Næstved

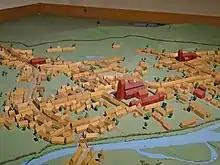
Diorama inside the Næstved Museum showing Næstved as it appeared circa 1600.

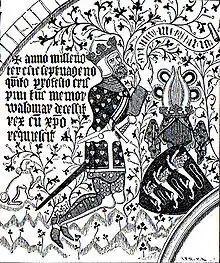
Valdemar IV of Denmark (Valdemar Atterdag) shown on a fresco in Saint Peter's Church in Næstved "(Sankt Peders Kirke)".

Næstved has roots as far back as 400-500 BC. Archaeological material from this period has been found in the soil under Næstved, and tells of human life here long before the Viking era.